Answer in natural language. Considering the relative positions, where is Window (highlighted by a blue box) with respect to Doorway (highlighted by a green box)? Choose between the following options: right or left
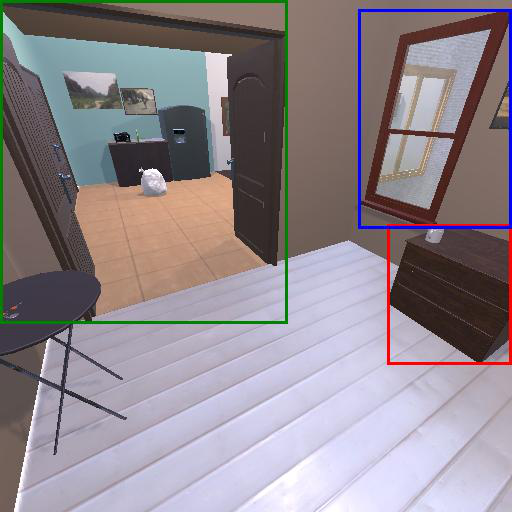
<answer>right</answer>